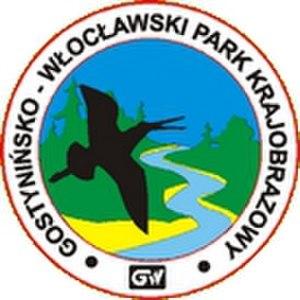
Un parc paysager de Gostynin-Włocławek - un parc paysager en Pologne situé entre Płock, Gostynin, Łącko, Włocławek et Kowal, qui protège de vastes zones de la vallée proglaciaire de la Vistule. Il y a de vastes complexes forestiers sur son territoire. La zone du parc coïncide, presque entièrement, avec le Complexe forestier de Promotion de Forêts d'État « Forêts de Gostynin et de Włocławek ».